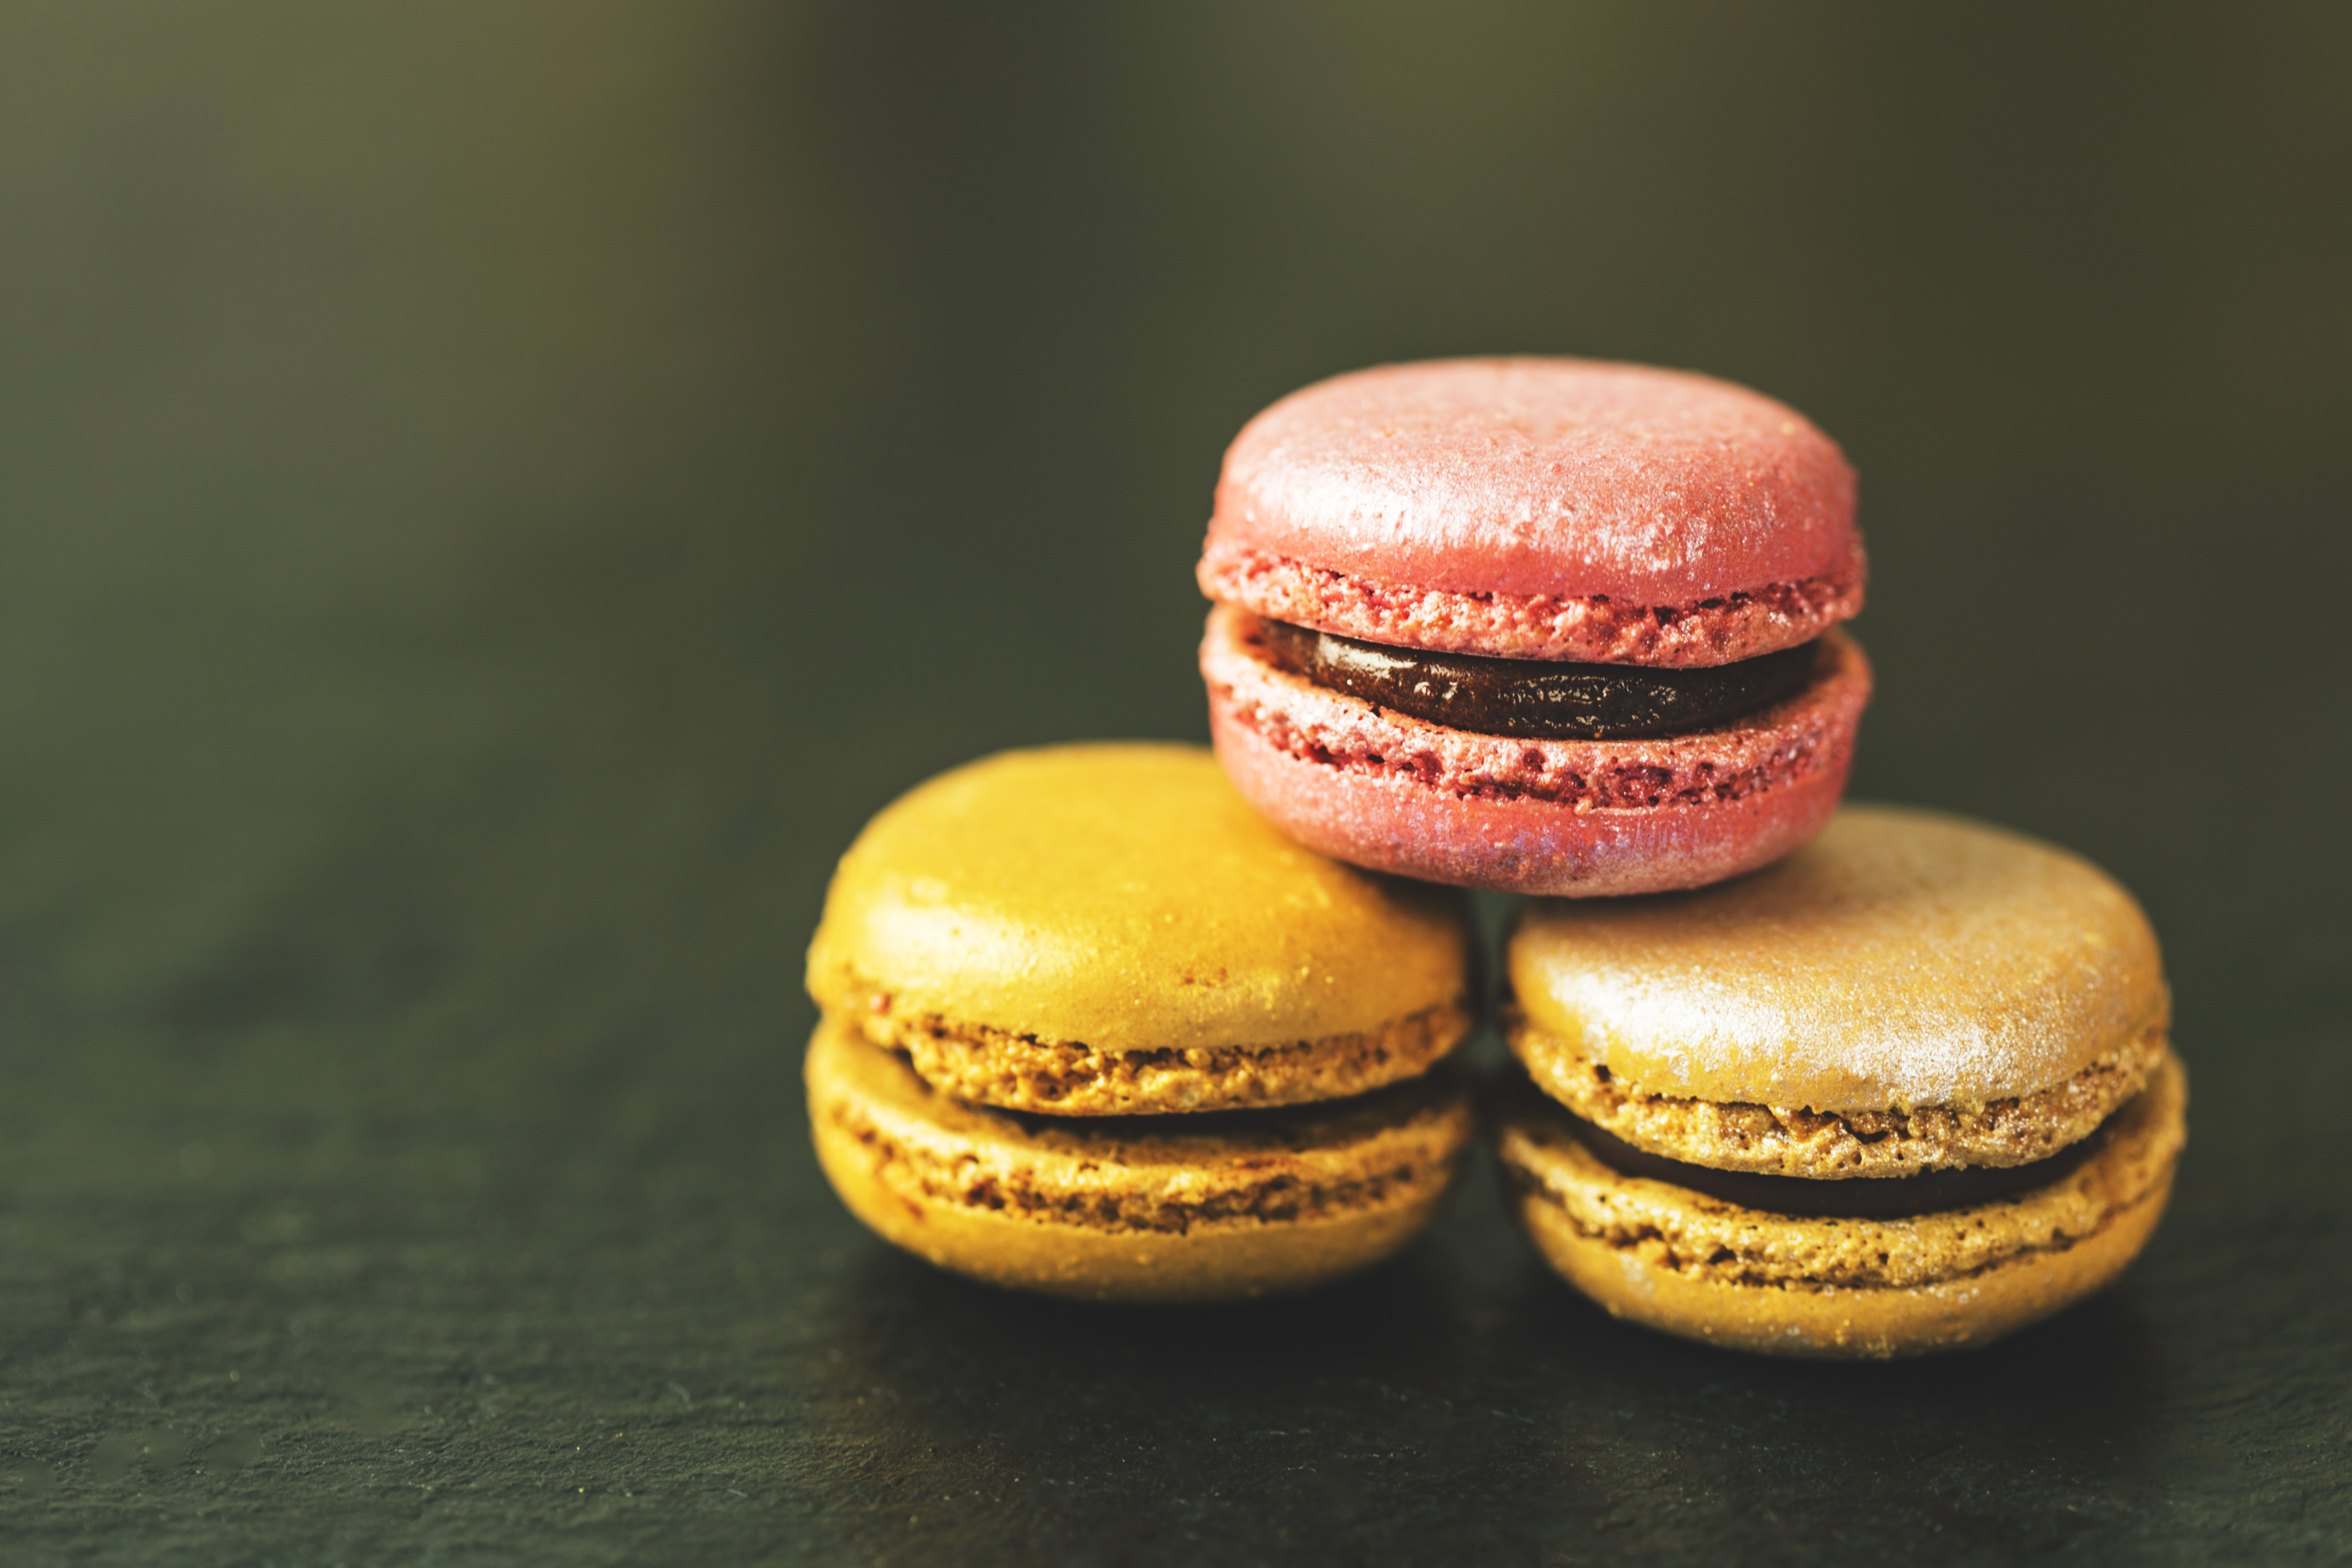
macaroon, Sandwich Cookies, food, sweetness, dessert, patisserie, cuisine, ganache, baking, cake, dish, baked goods, ingredient, finger food, buttercream